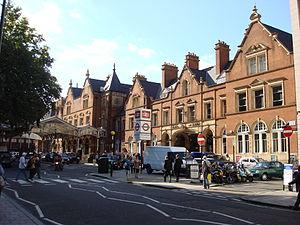
La Gare de Marylebone, dans la Cité de Westminster, en Angleterre.
Marylebone est un quartier du centre de Londres dans le district de la Cité de Westminster.
La Bakerloo line est une ligne du métro de Londres, reliant Harrow & Wealdstone au nord-ouest à Elephant & Castle au sud-est. Elle couvre une distance de 23,2 km et dessert 25 stations, dont 15 souterraines. Les principaux centres d'intérêt desservis par la ligne sont : Regent's Park, Oxford Circus, Piccadilly Circus et Waterloo Bridge.
La Gare de Marylebone est une gare ferroviaire située à Londres, dans le quartier de Marylebone.